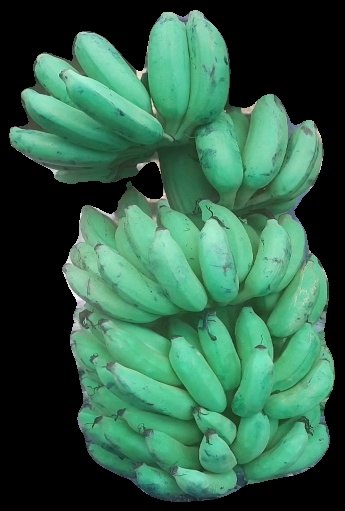
Variety: elakki-bale
Grade: grade2